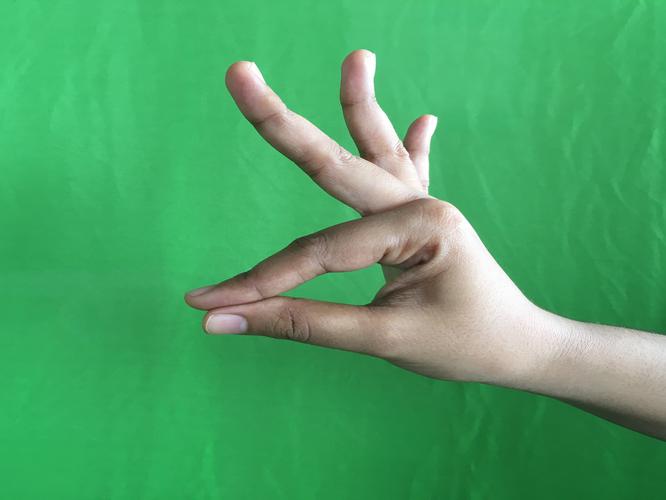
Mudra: Hamsasyam
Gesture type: single_hand